Damilola Adegbite

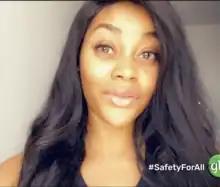

Damilola Adegbite (born Oluwadamilola Adegbite; 18 May 1985) is a Nigerian actress, model, and television personality. She played Telema Duke in the soap opera "Tinsel", and Kemi Williams in the movie "Flower Girl". She won Best Actress in a TV Series at the 2011 Nigeria Entertainment Awards.